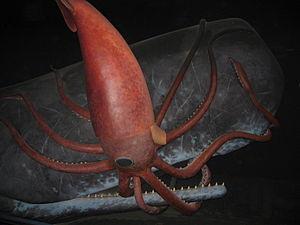
Le grand cachalot, communément appelé cachalot et parfois cachalot macrocéphale, est une espèce de cétacés à dents de la famille des physétéridés et unique représentant actuel de son genre, Physeter. Il est l'une des trois espèces encore vivantes de sa super-famille, avec le cachalot pygmée et le cachalot nain. Il a une répartition cosmopolite, fréquentant tous les océans et une grande majorité des mers du monde. Cependant, seuls les mâles se risquent dans les eaux arctiques et antarctiques, les femelles restant avec leurs jeunes dans les eaux plus chaudes.
Le calmar géant est une espèce de céphalopodes décapodes, seul représentant de son genre et de sa famille.